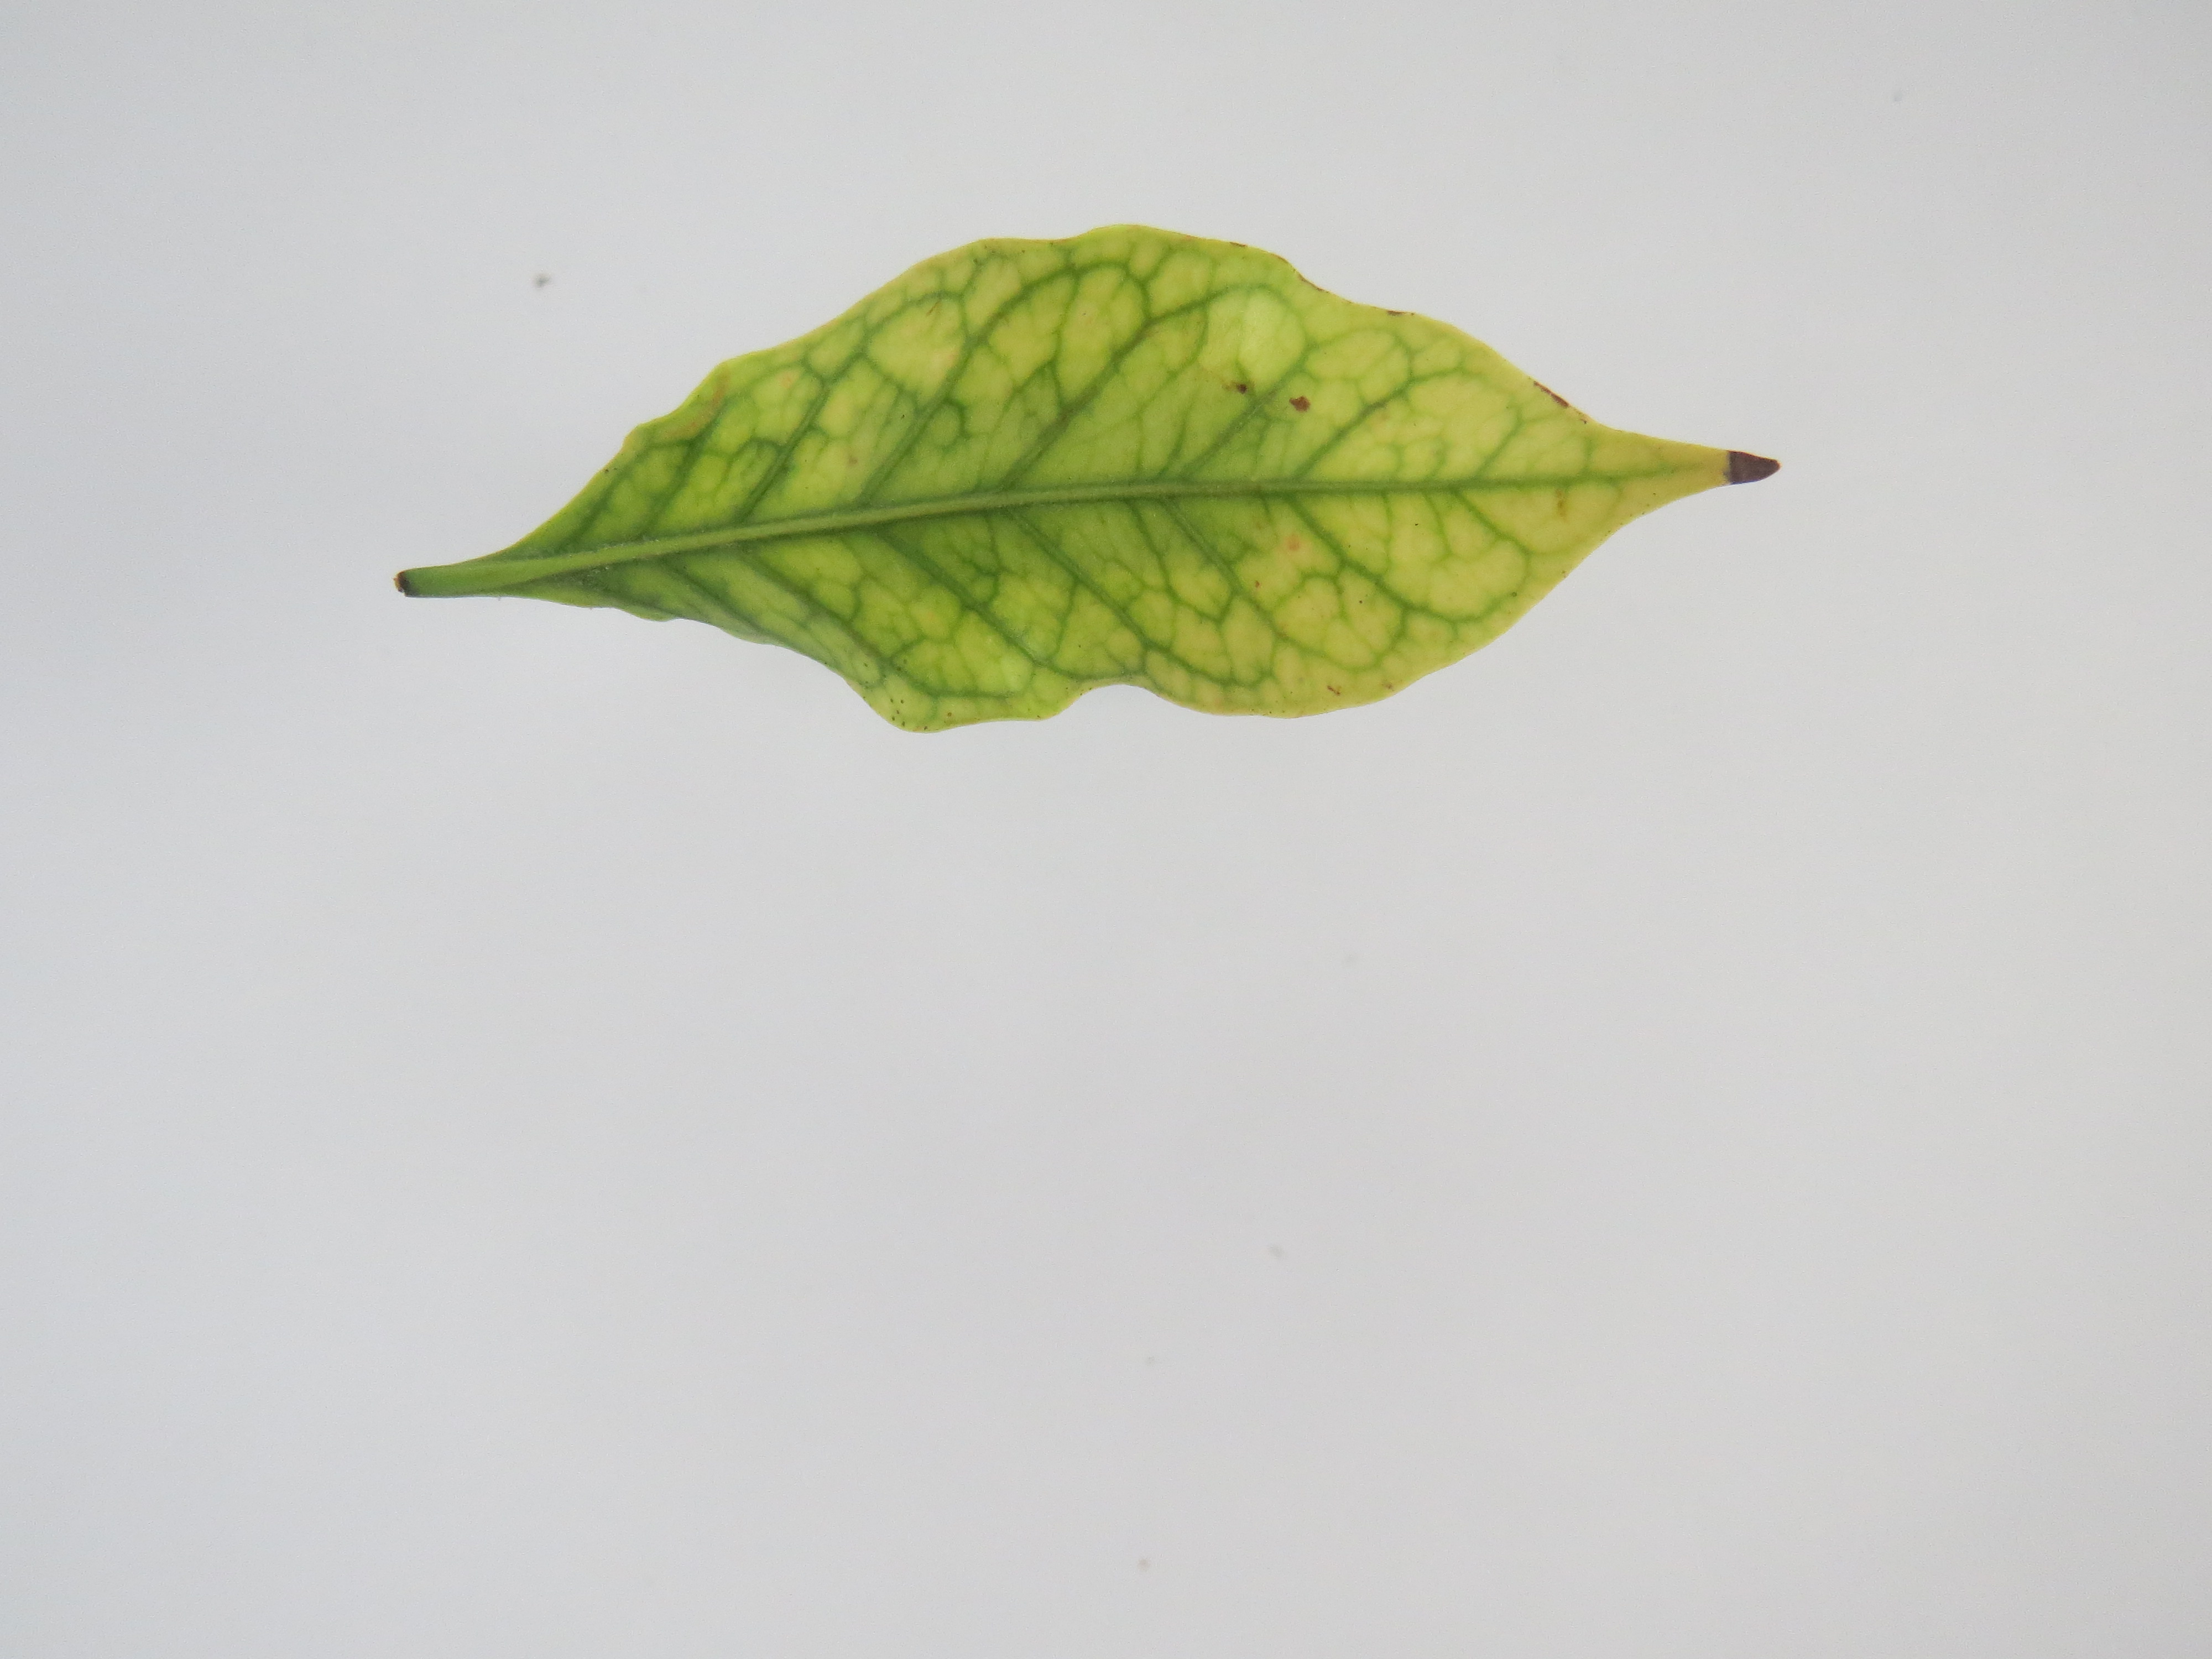
Label: iron-Fe